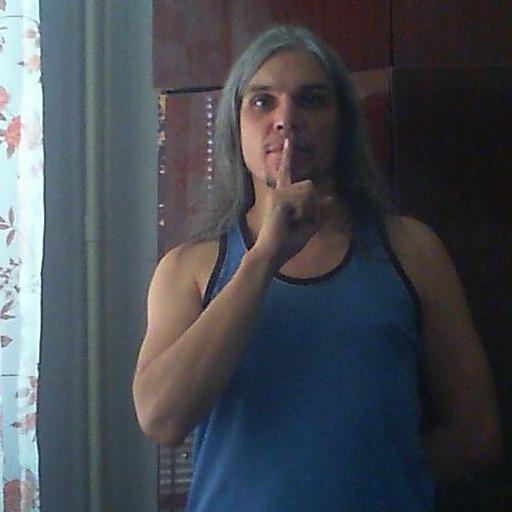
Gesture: mute